Alberta

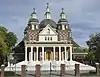
St. Josaphat Ukrainian Catholic Cathedral in Edmonton

According to the 2021 census, religious groups in Alberta included: